Squirrel Nut Zippers

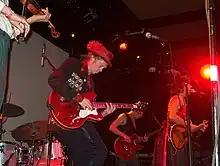
Performing in San Francisco, 2008

Squirrel Nut Zippers is an American swing and jazz band formed in 1993 in Chapel Hill, North Carolina, by James "Jimbo" Mathus (vocals and guitar), Tom Maxwell (vocals and guitar), Katharine Whalen (vocals, banjo, ukulele), Chris Phillips (drums), Don Raleigh (bass guitar), and Ken Mosher.